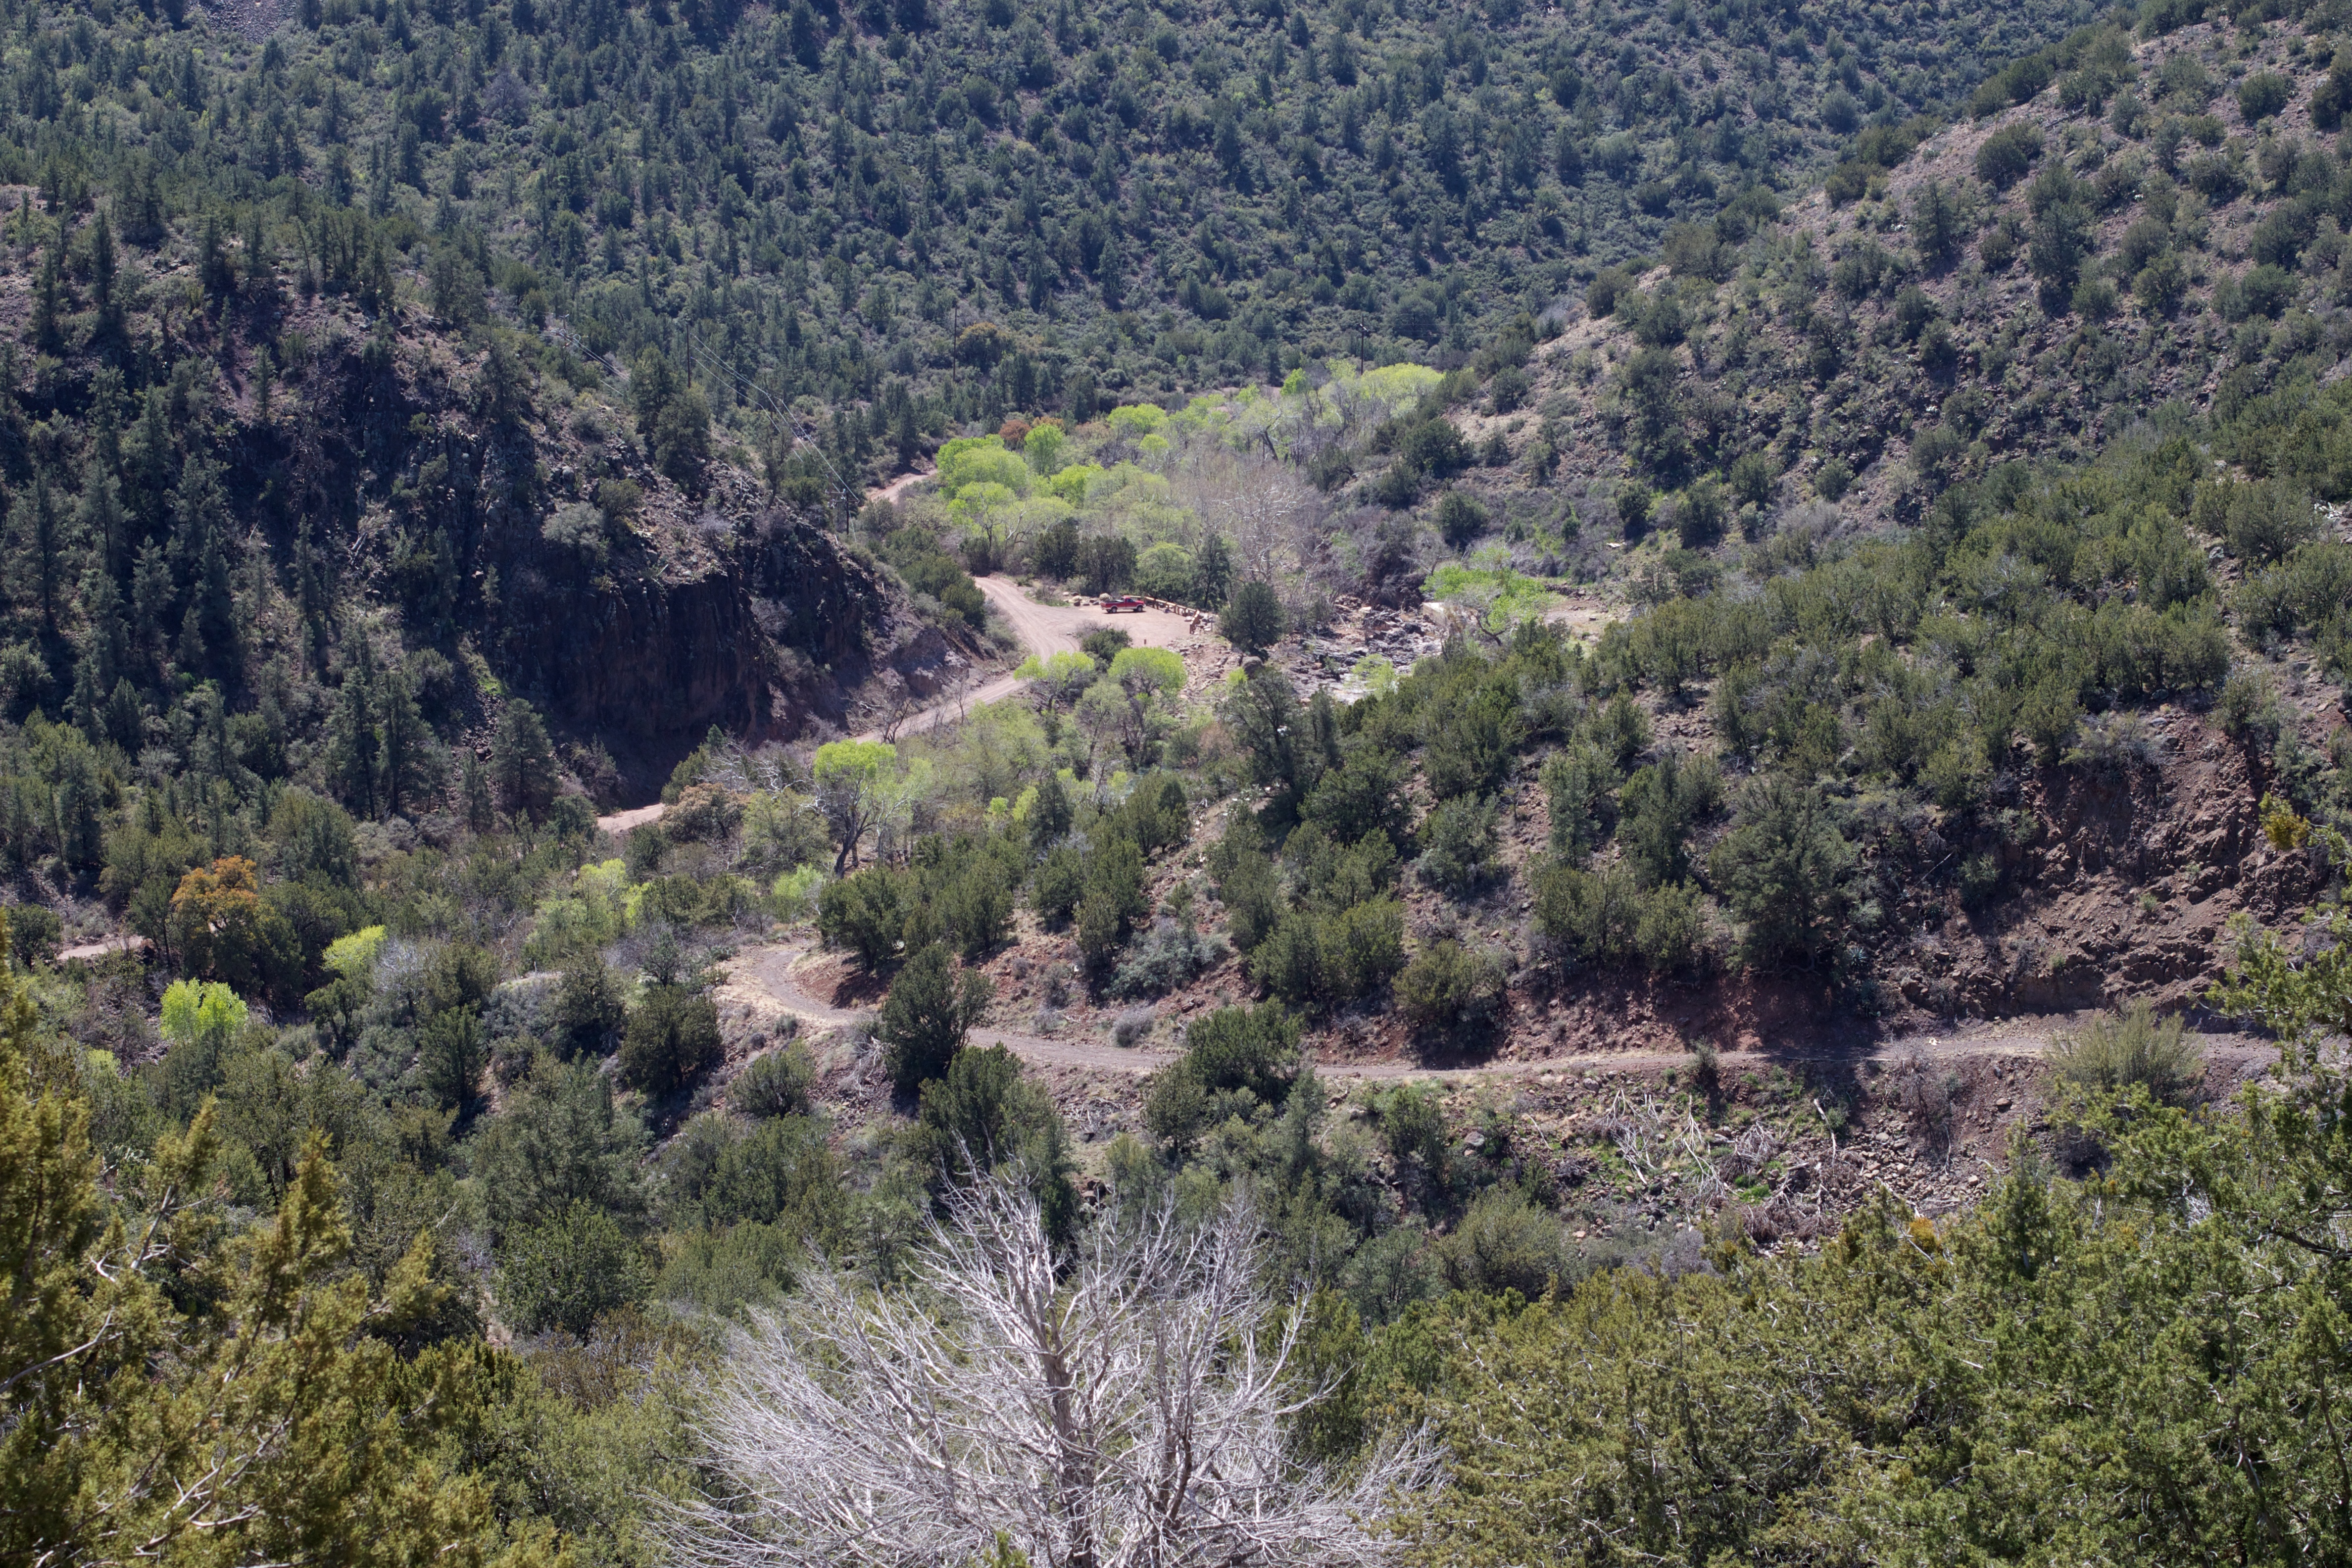
landscape, tree, forest, wilderness, walking, mountain, trail, adventure, valley, mountain range, ridge, vegetation, plateau, habitat, fossilcreek, ecosystem, biome, natural environment, geographical feature, mountainous landforms